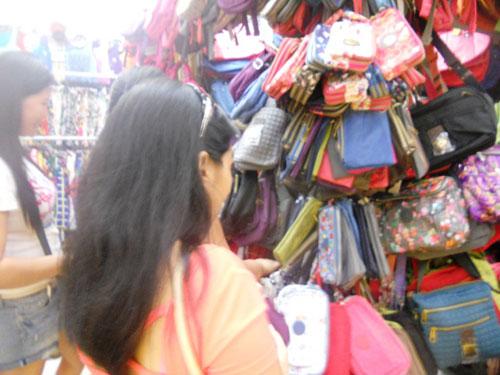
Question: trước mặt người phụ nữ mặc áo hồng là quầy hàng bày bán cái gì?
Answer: túi xách các loại